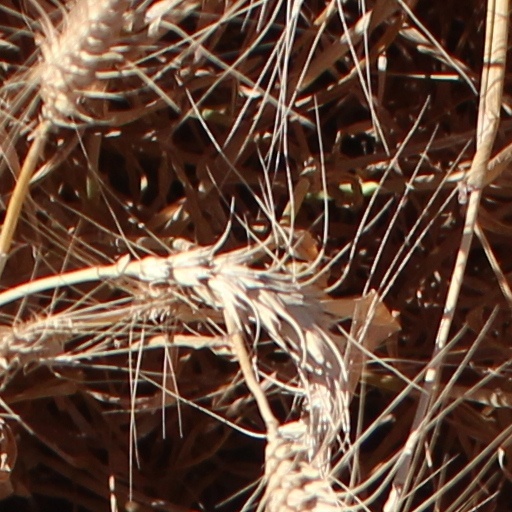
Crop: wheat